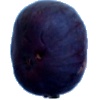
Label: Fig 1